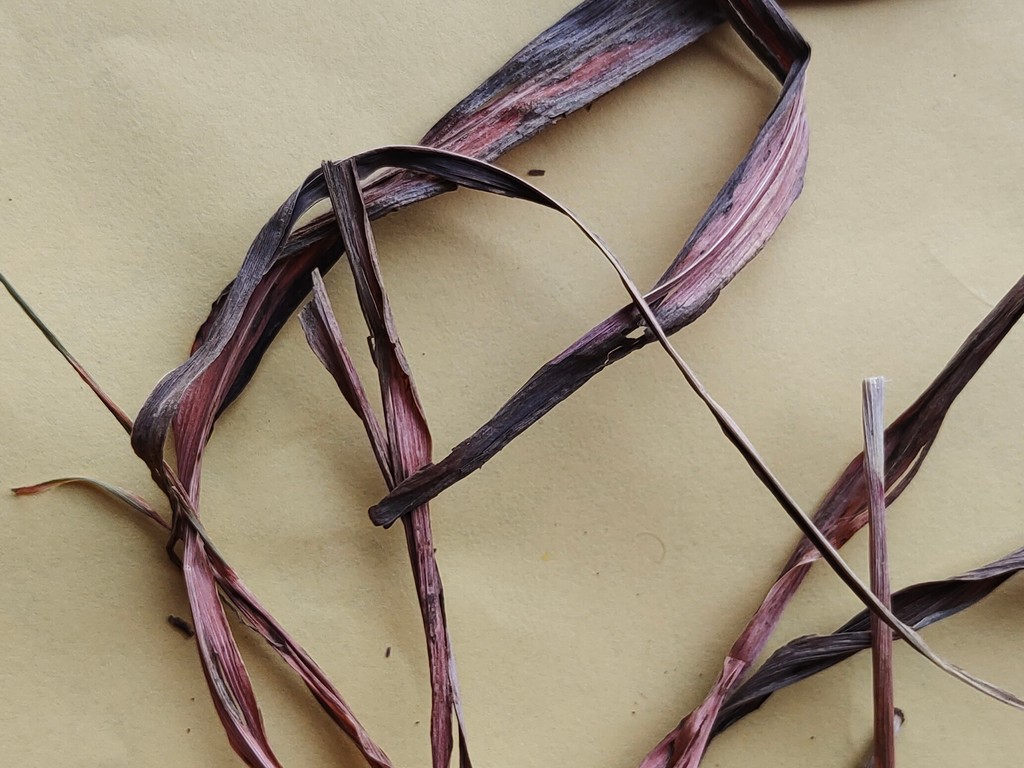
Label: Dried